Cosmic Voyage (1996 film)

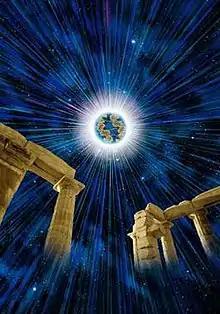

Cosmic Voyage is a 1996 short documentary film produced in the IMAX format, directed by Bayley Silleck, produced by Jeffrey Marvin, and narrated by Morgan Freeman. The film was presented by the Smithsonian Institution's National Air and Space Museum,